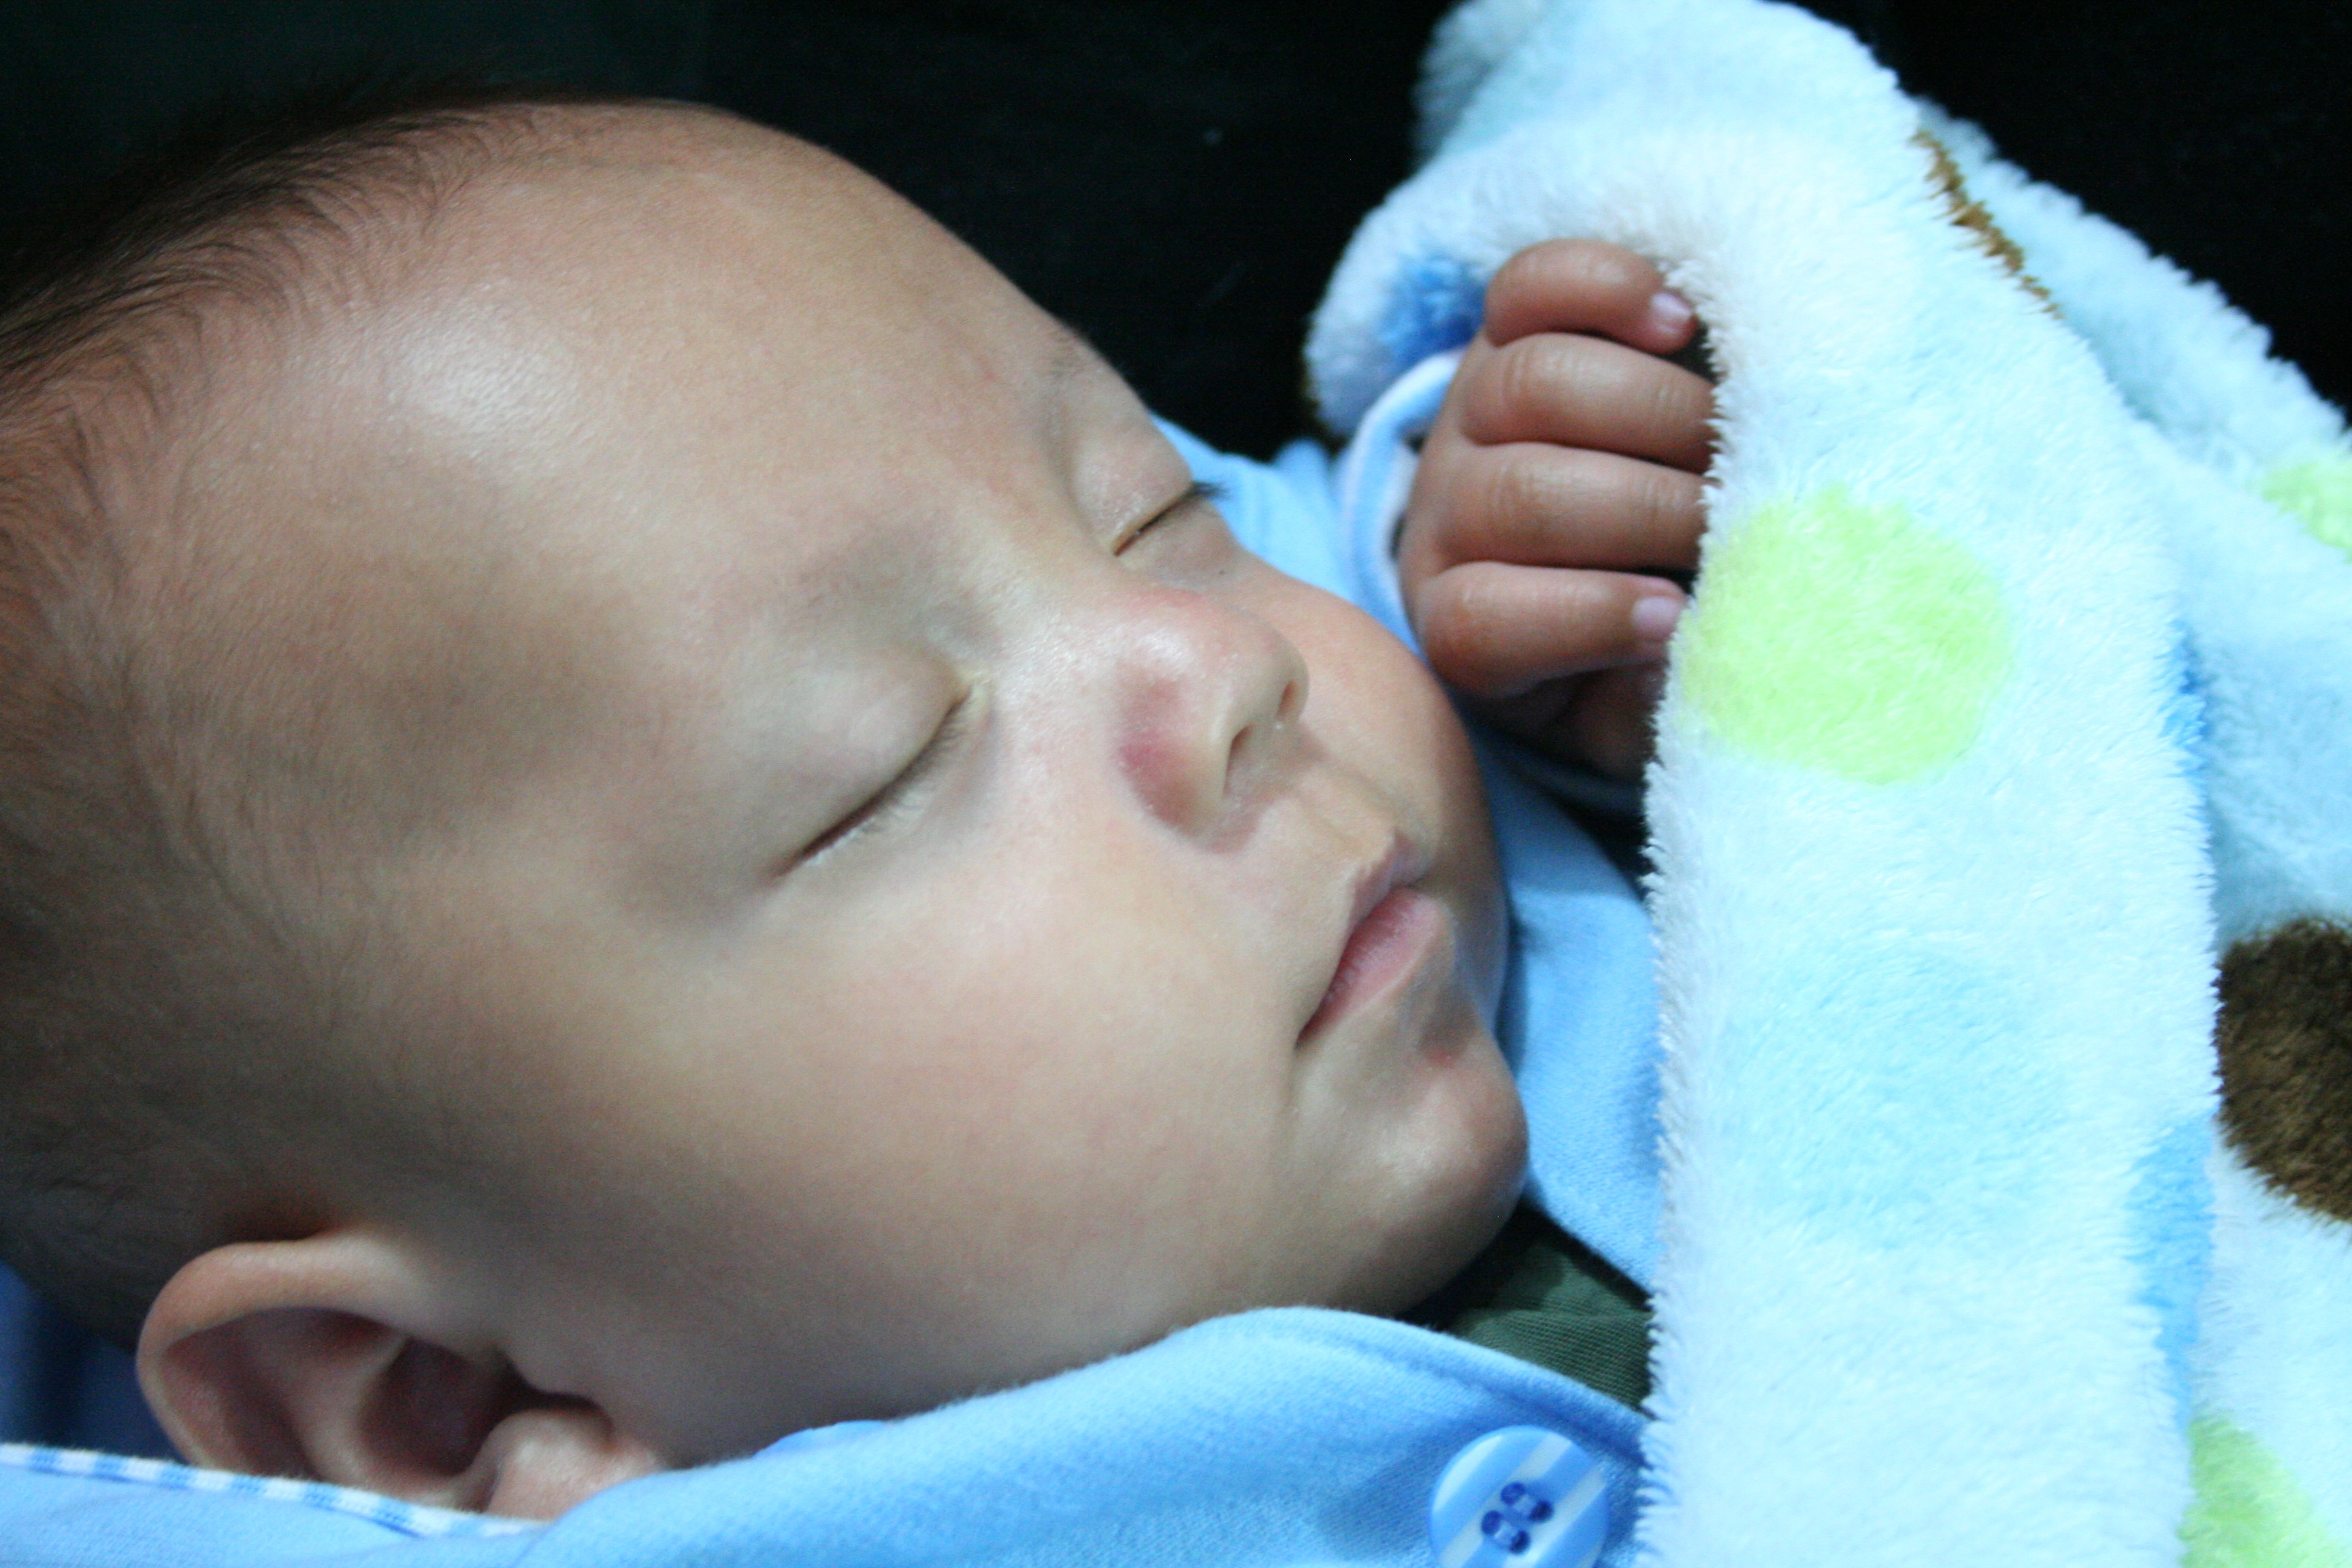
person, small, child, face, nose, sleep, infant, toddler, eye, skin, interaction, bebe, asleep, human action